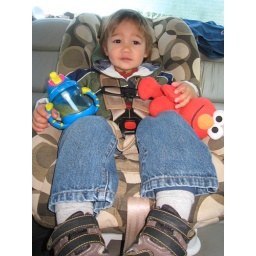
Max faces forward in his car seat